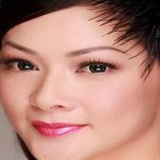
ca sĩ Như Quỳnh